Lady Mary Lygon

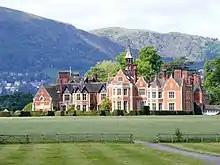
Madresfield Court

Lady Mary Lygon was born at Madresfield Court in Malvern, Worcestershire; the fifth of seven children, and third daughter, of Lord William Lygon, 7th Earl Beauchamp and Lady Lettice Lygon ("née" Grosvenor), Countess Beauchamp.